1973 Denver Broncos season

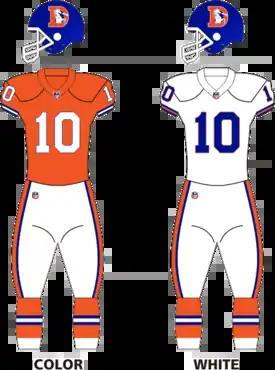
Uniforms worn by the Denver Broncos during 1973

The 1973 Denver Broncos season was the team's 14th year in professional football and its fourth with the National Football League (NFL). Led by second-year head coach and general manager John Ralston, the Broncos posted a winning record for the first time in franchise history, with seven wins, five losses, and two ties, which tied for sixth-best in the conference. It was the first time in franchise history that they won more than five games. Denver tied for second in the AFC West (third with tiebreaker), 1½ games behind the Oakland Raiders.